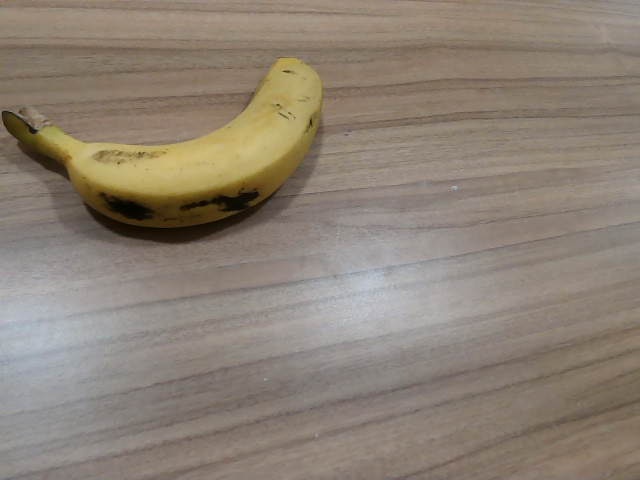
Label: Ripe_Banana